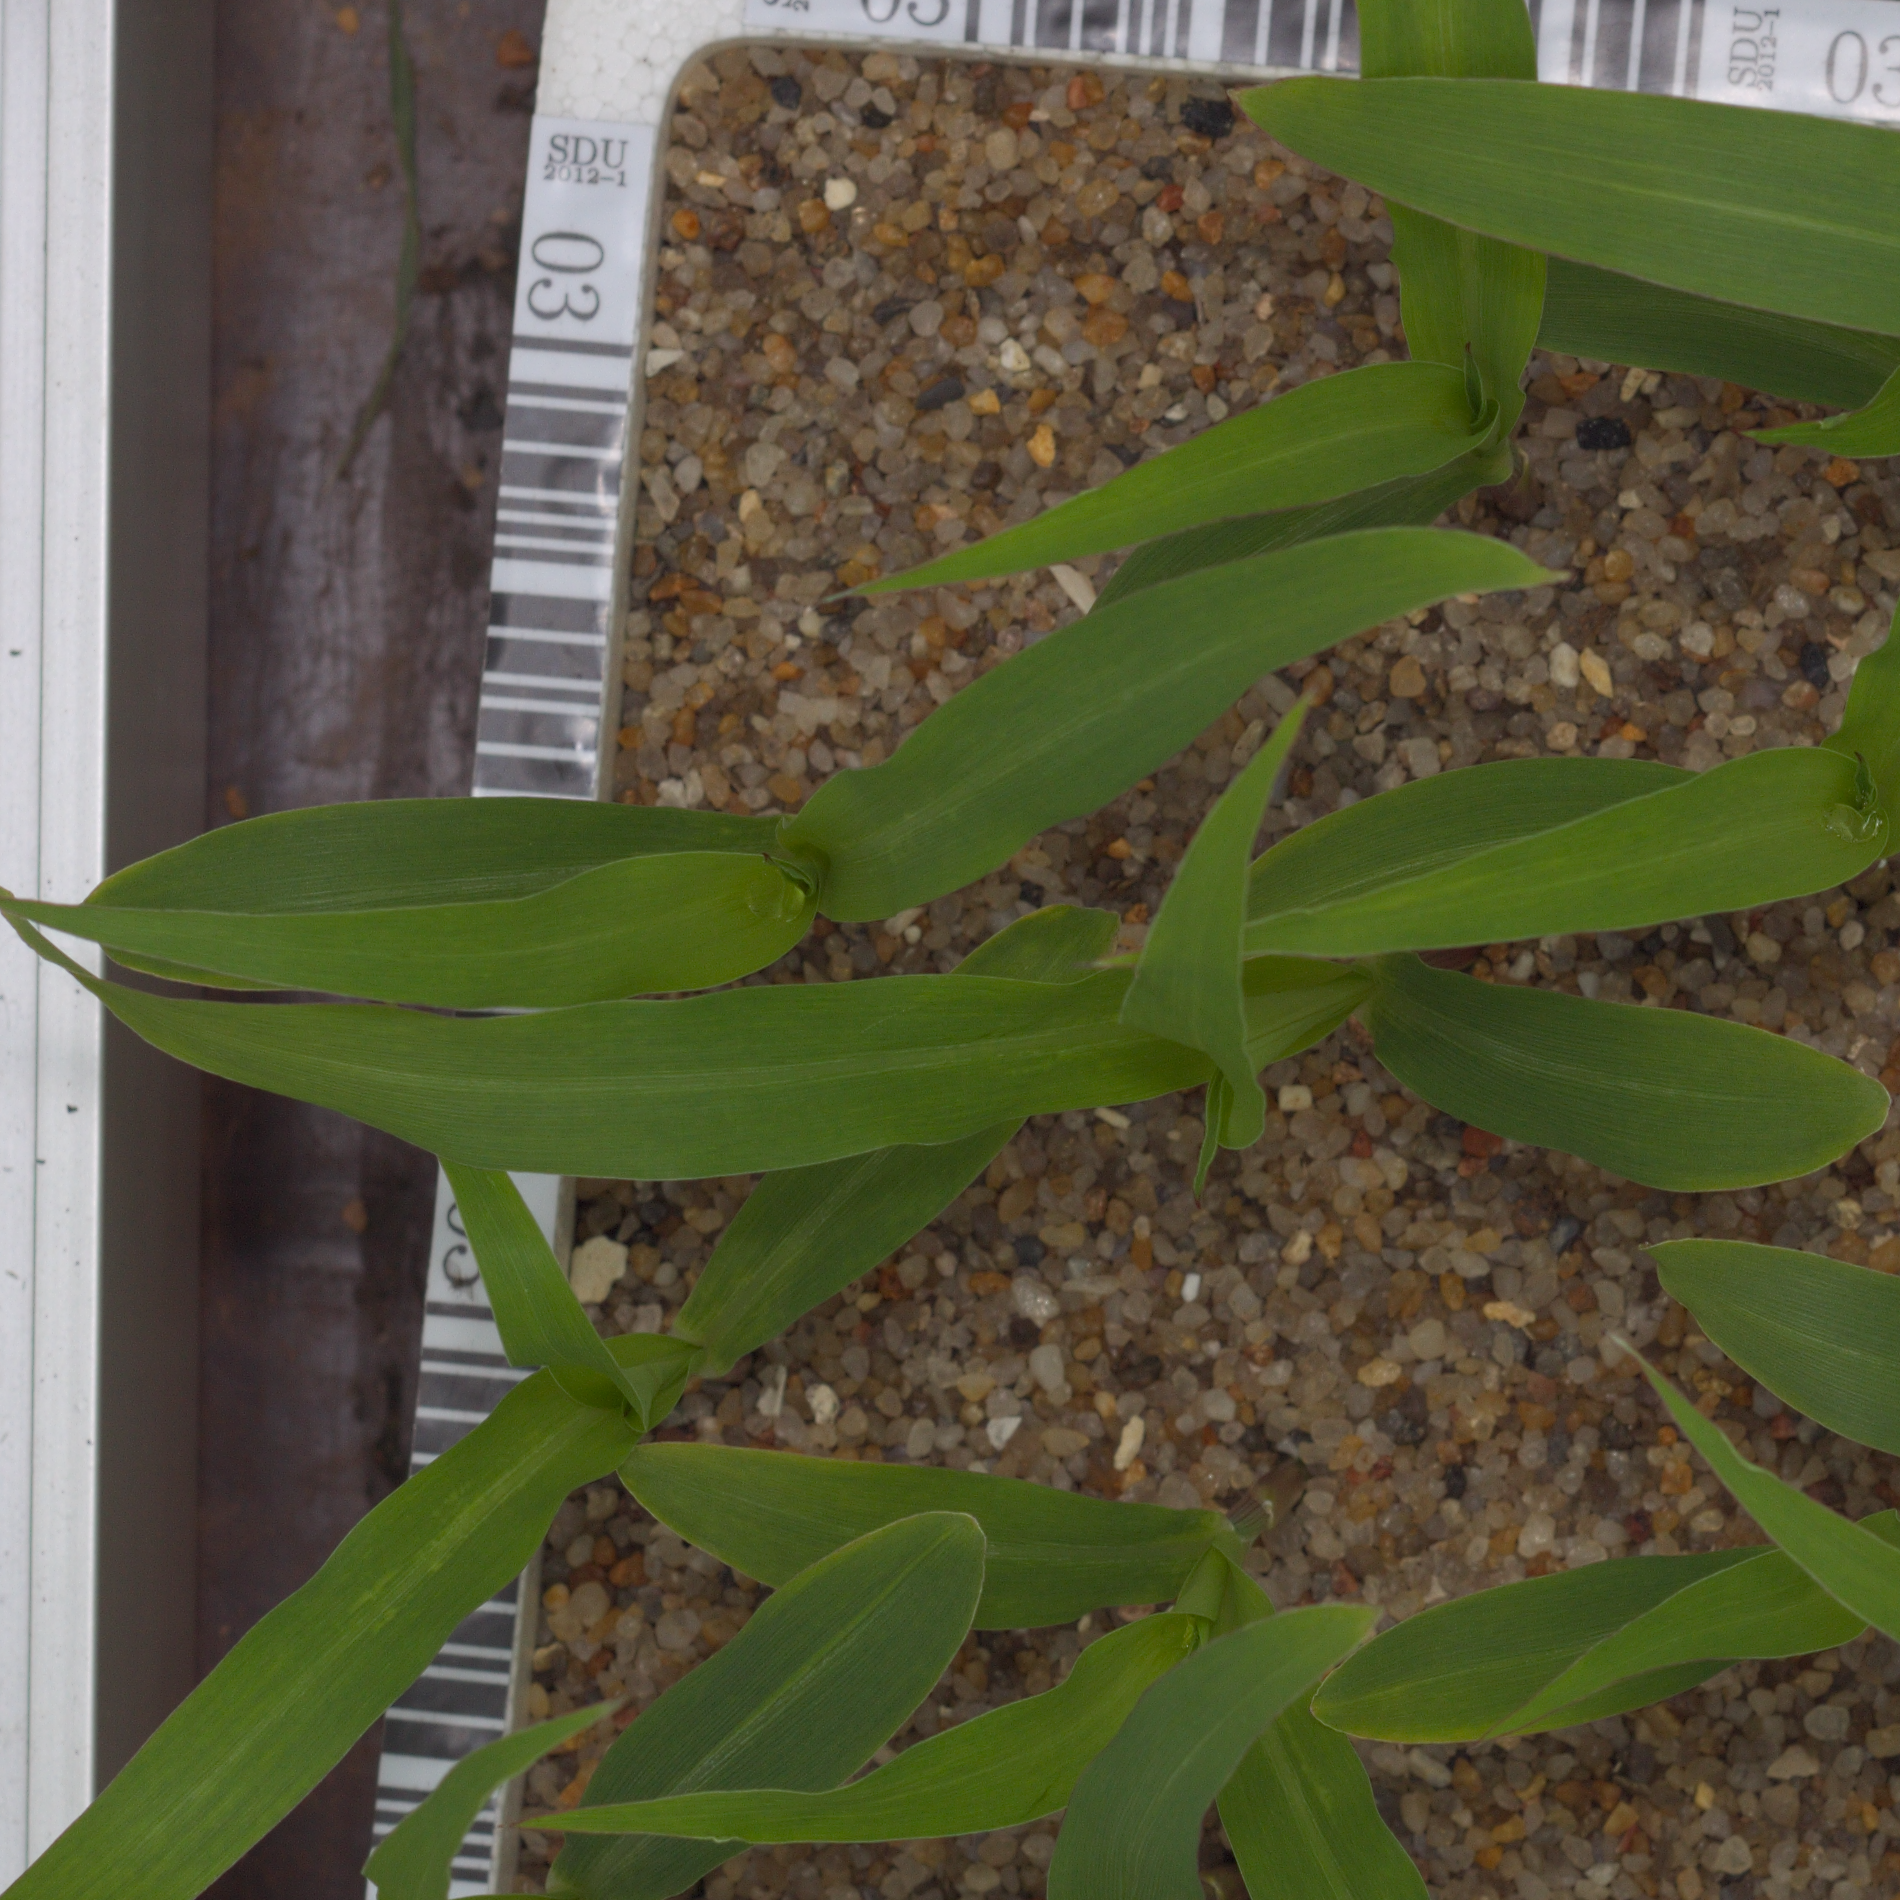
Label: maize